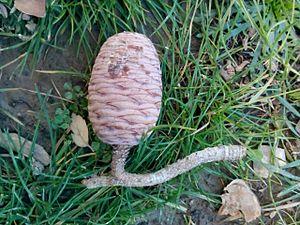
parc national de Belezma